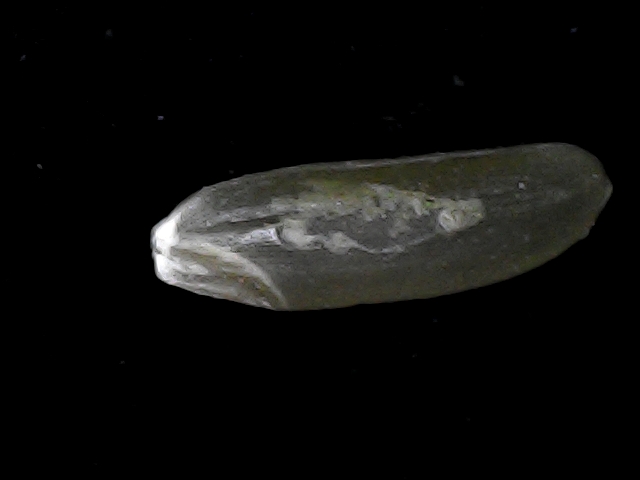
Rice variety: BD70